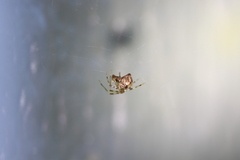
Species: Parasteatoda_tepidariorum